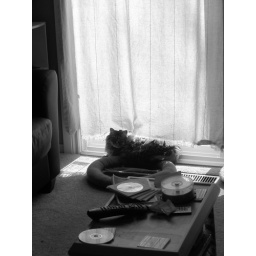
Danya in black and white